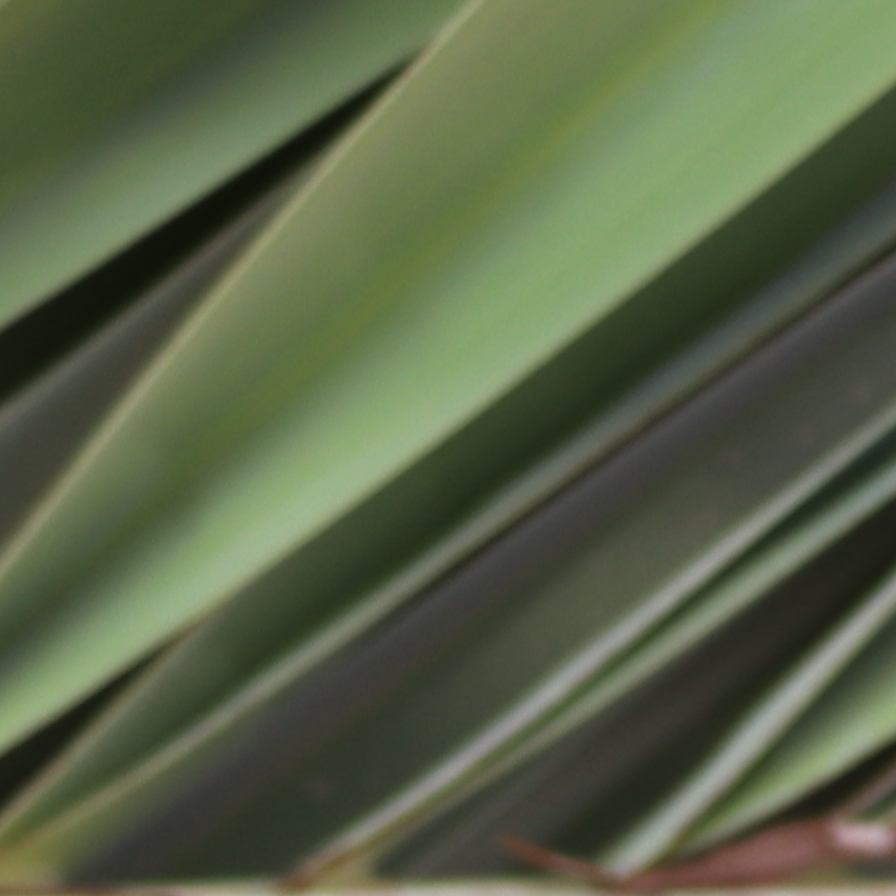
Label: Healthy